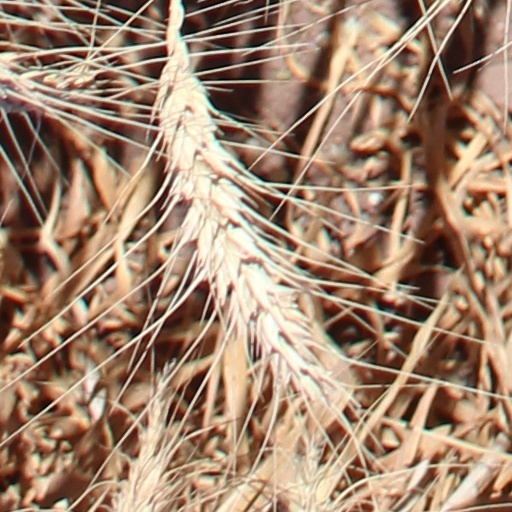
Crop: wheat